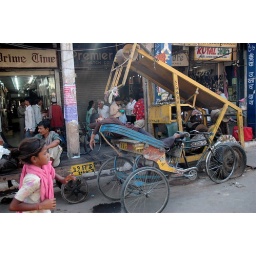
this little girl ran with our bike for over a mile begging for money